Chris Forrester

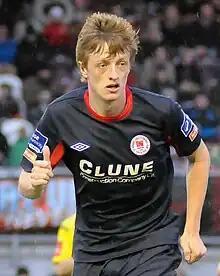
Forrester with St Patrick's Athletic in 2015

Christopher Stephen Forrester (born 17 December 1992) is an Irish professional footballer who plays as a midfielder for St Patrick's Athletic in the League of Ireland Premier Division. He has also previously played for Bohemians, Peterborough United, Aberdeen and the Republic of Ireland under-21's. In March 2016 he was called up to the Republic of Ireland senior squad but has yet to be capped.